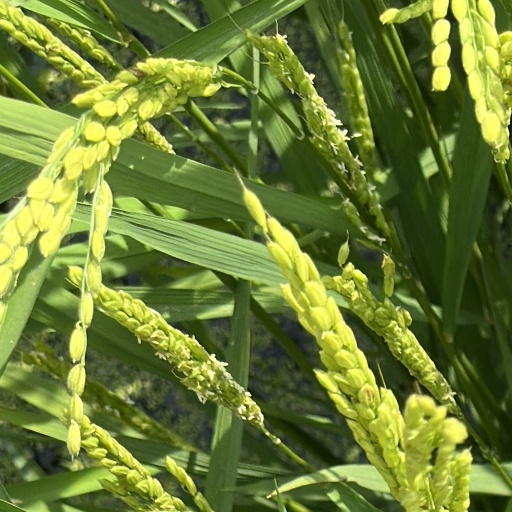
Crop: rice